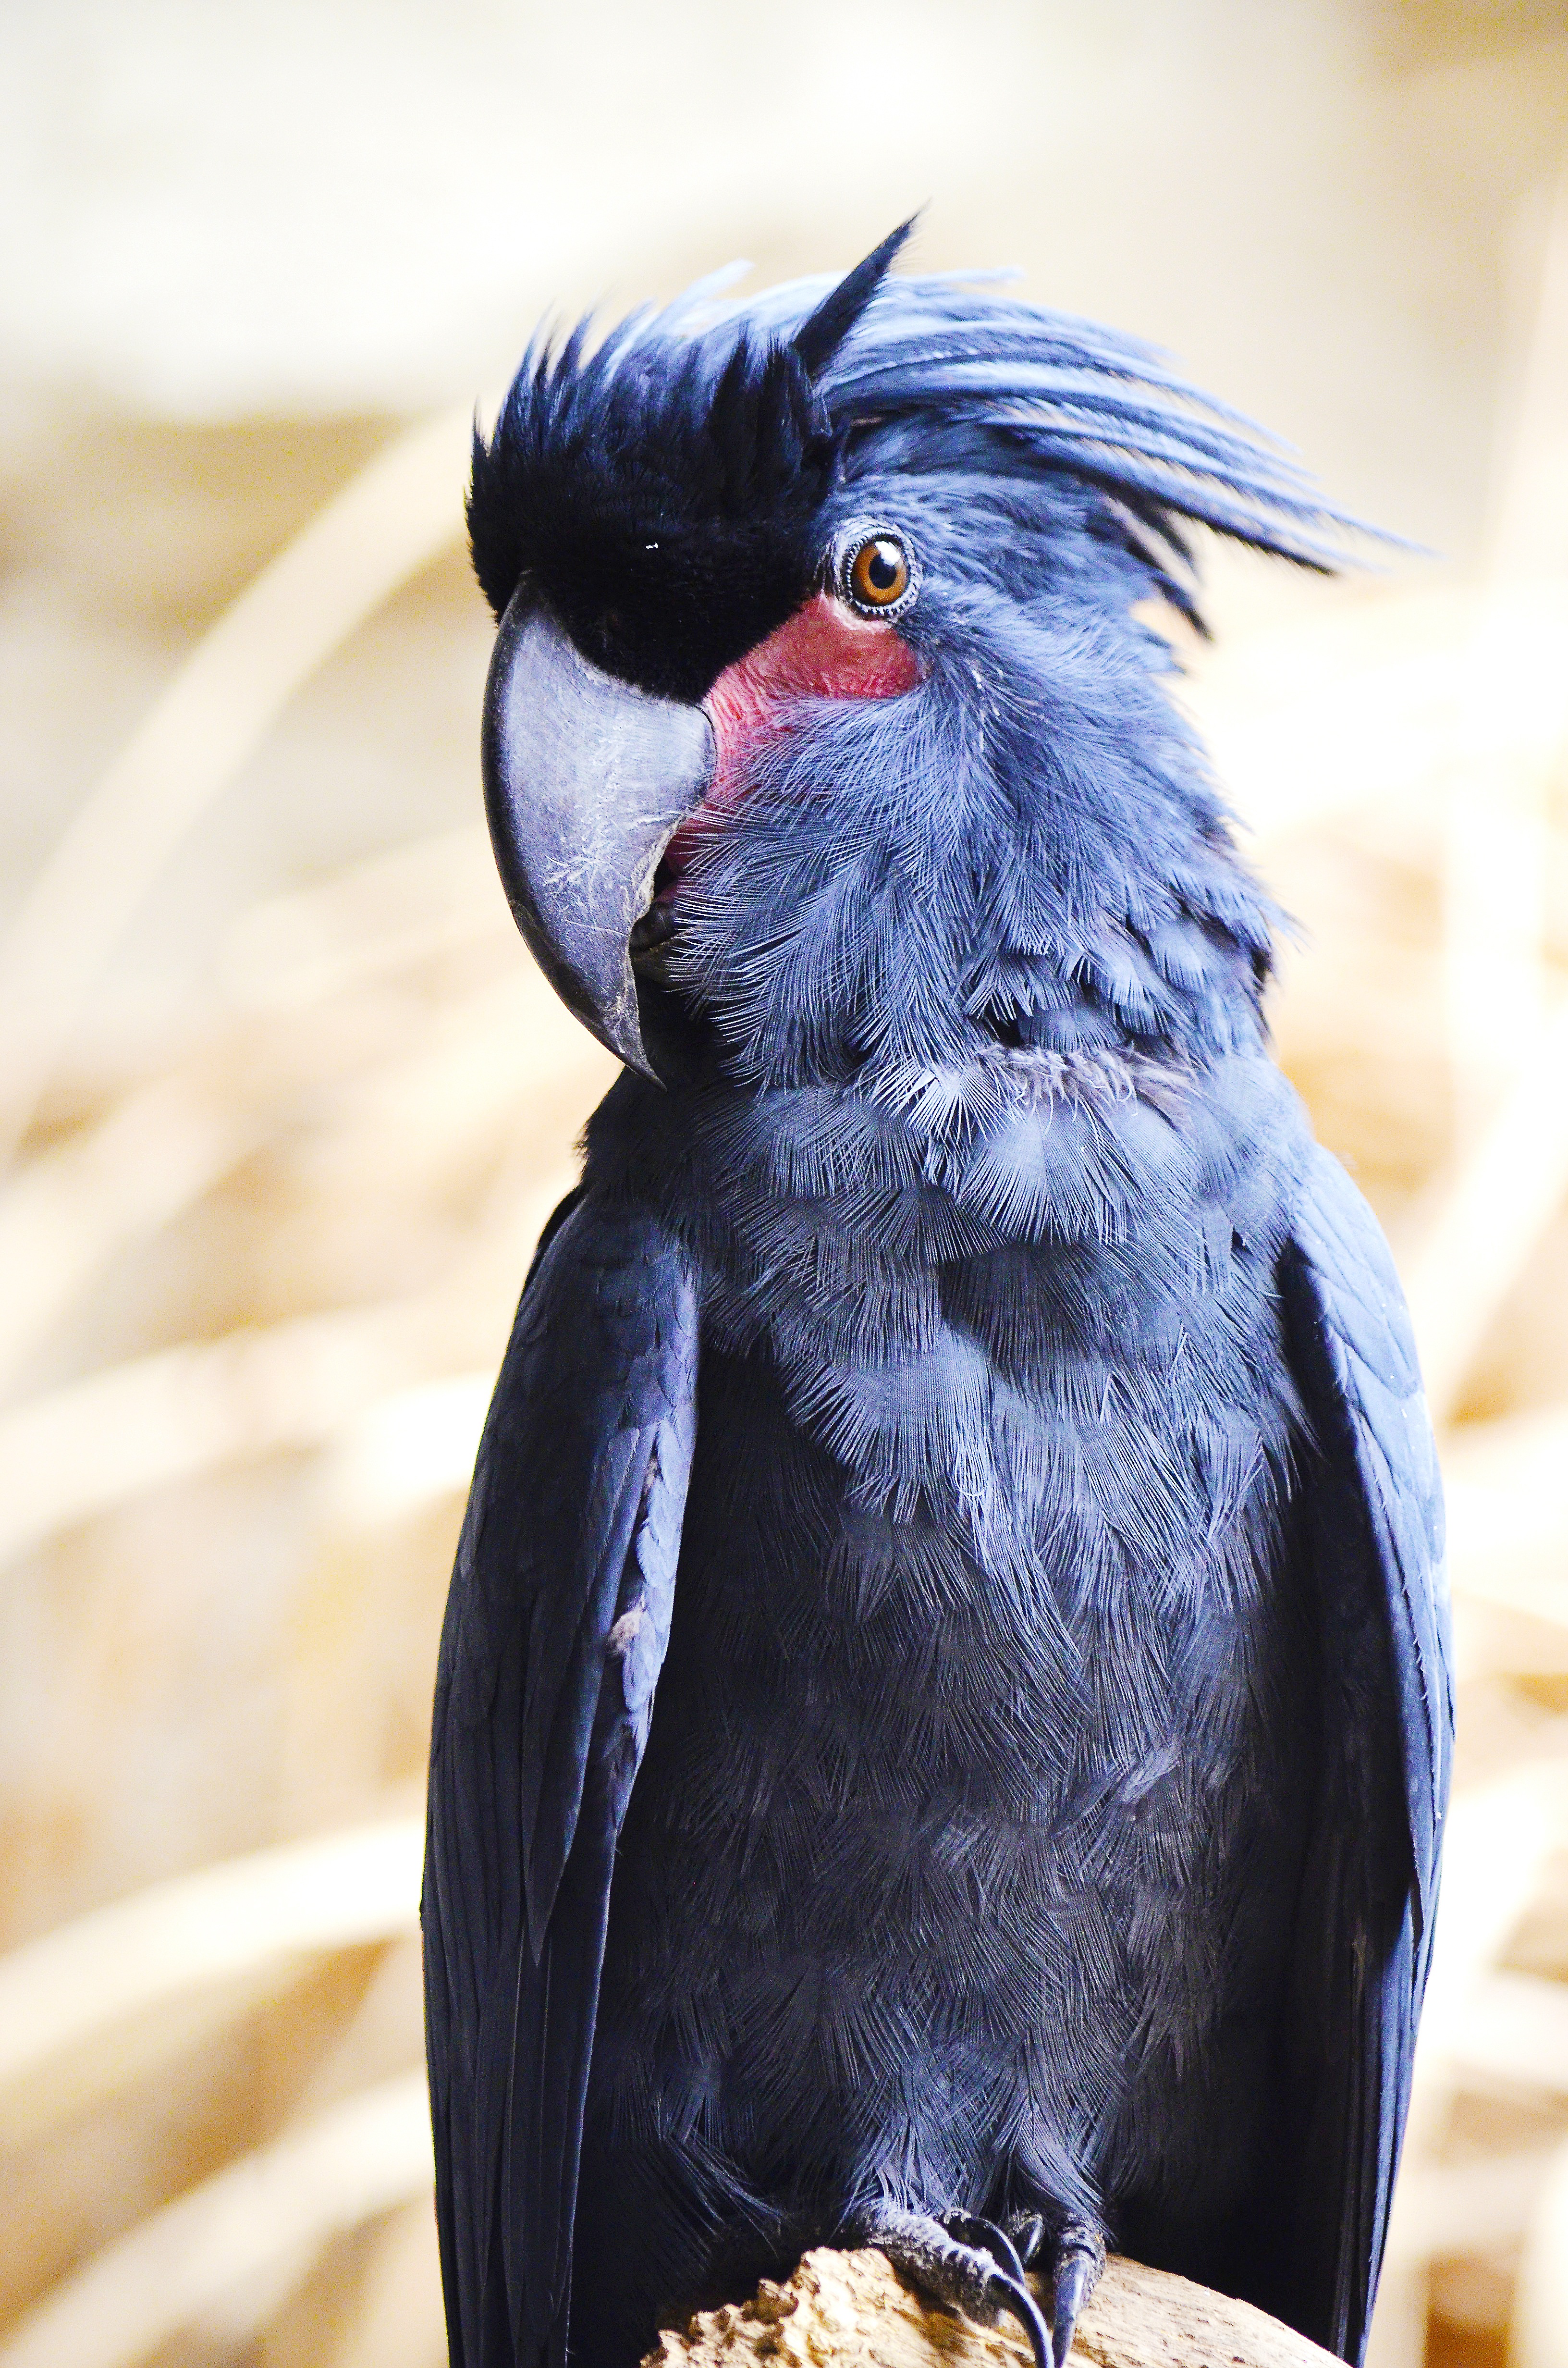
bird, wing, wildlife, beak, blue, black, fauna, plumage, macaw, close up, australia, vertebrate, parrot, cockatoo, bird head, new guinea, palm cockatoo, macaw cockatoo, probosciger aterrimus, perching bird